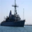
Label: ship